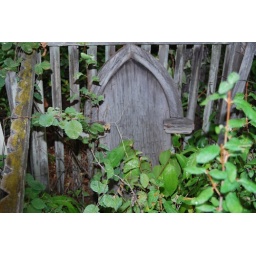
An old wooden grave stone in the old Donald Cemetery.